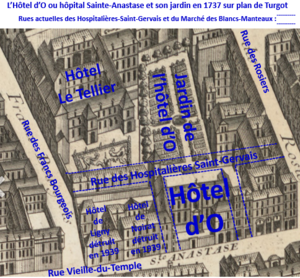
Hôtel d'O en 1737
La rue des Hospitalières-Saint-Gervais est une rue piétonne du 4ᵉ arrondissement de Paris.
Le marché des Blancs-Manteaux est un ancien marché couvert parisien, du 4ᵉ arrondissement, dans le Marais. Il se trouve entre les rues Vieille-du-Temple et des Hospitalières-Saint-Gervais, longé de deux côtés par la rue du Marché-des-Blancs-Manteaux.